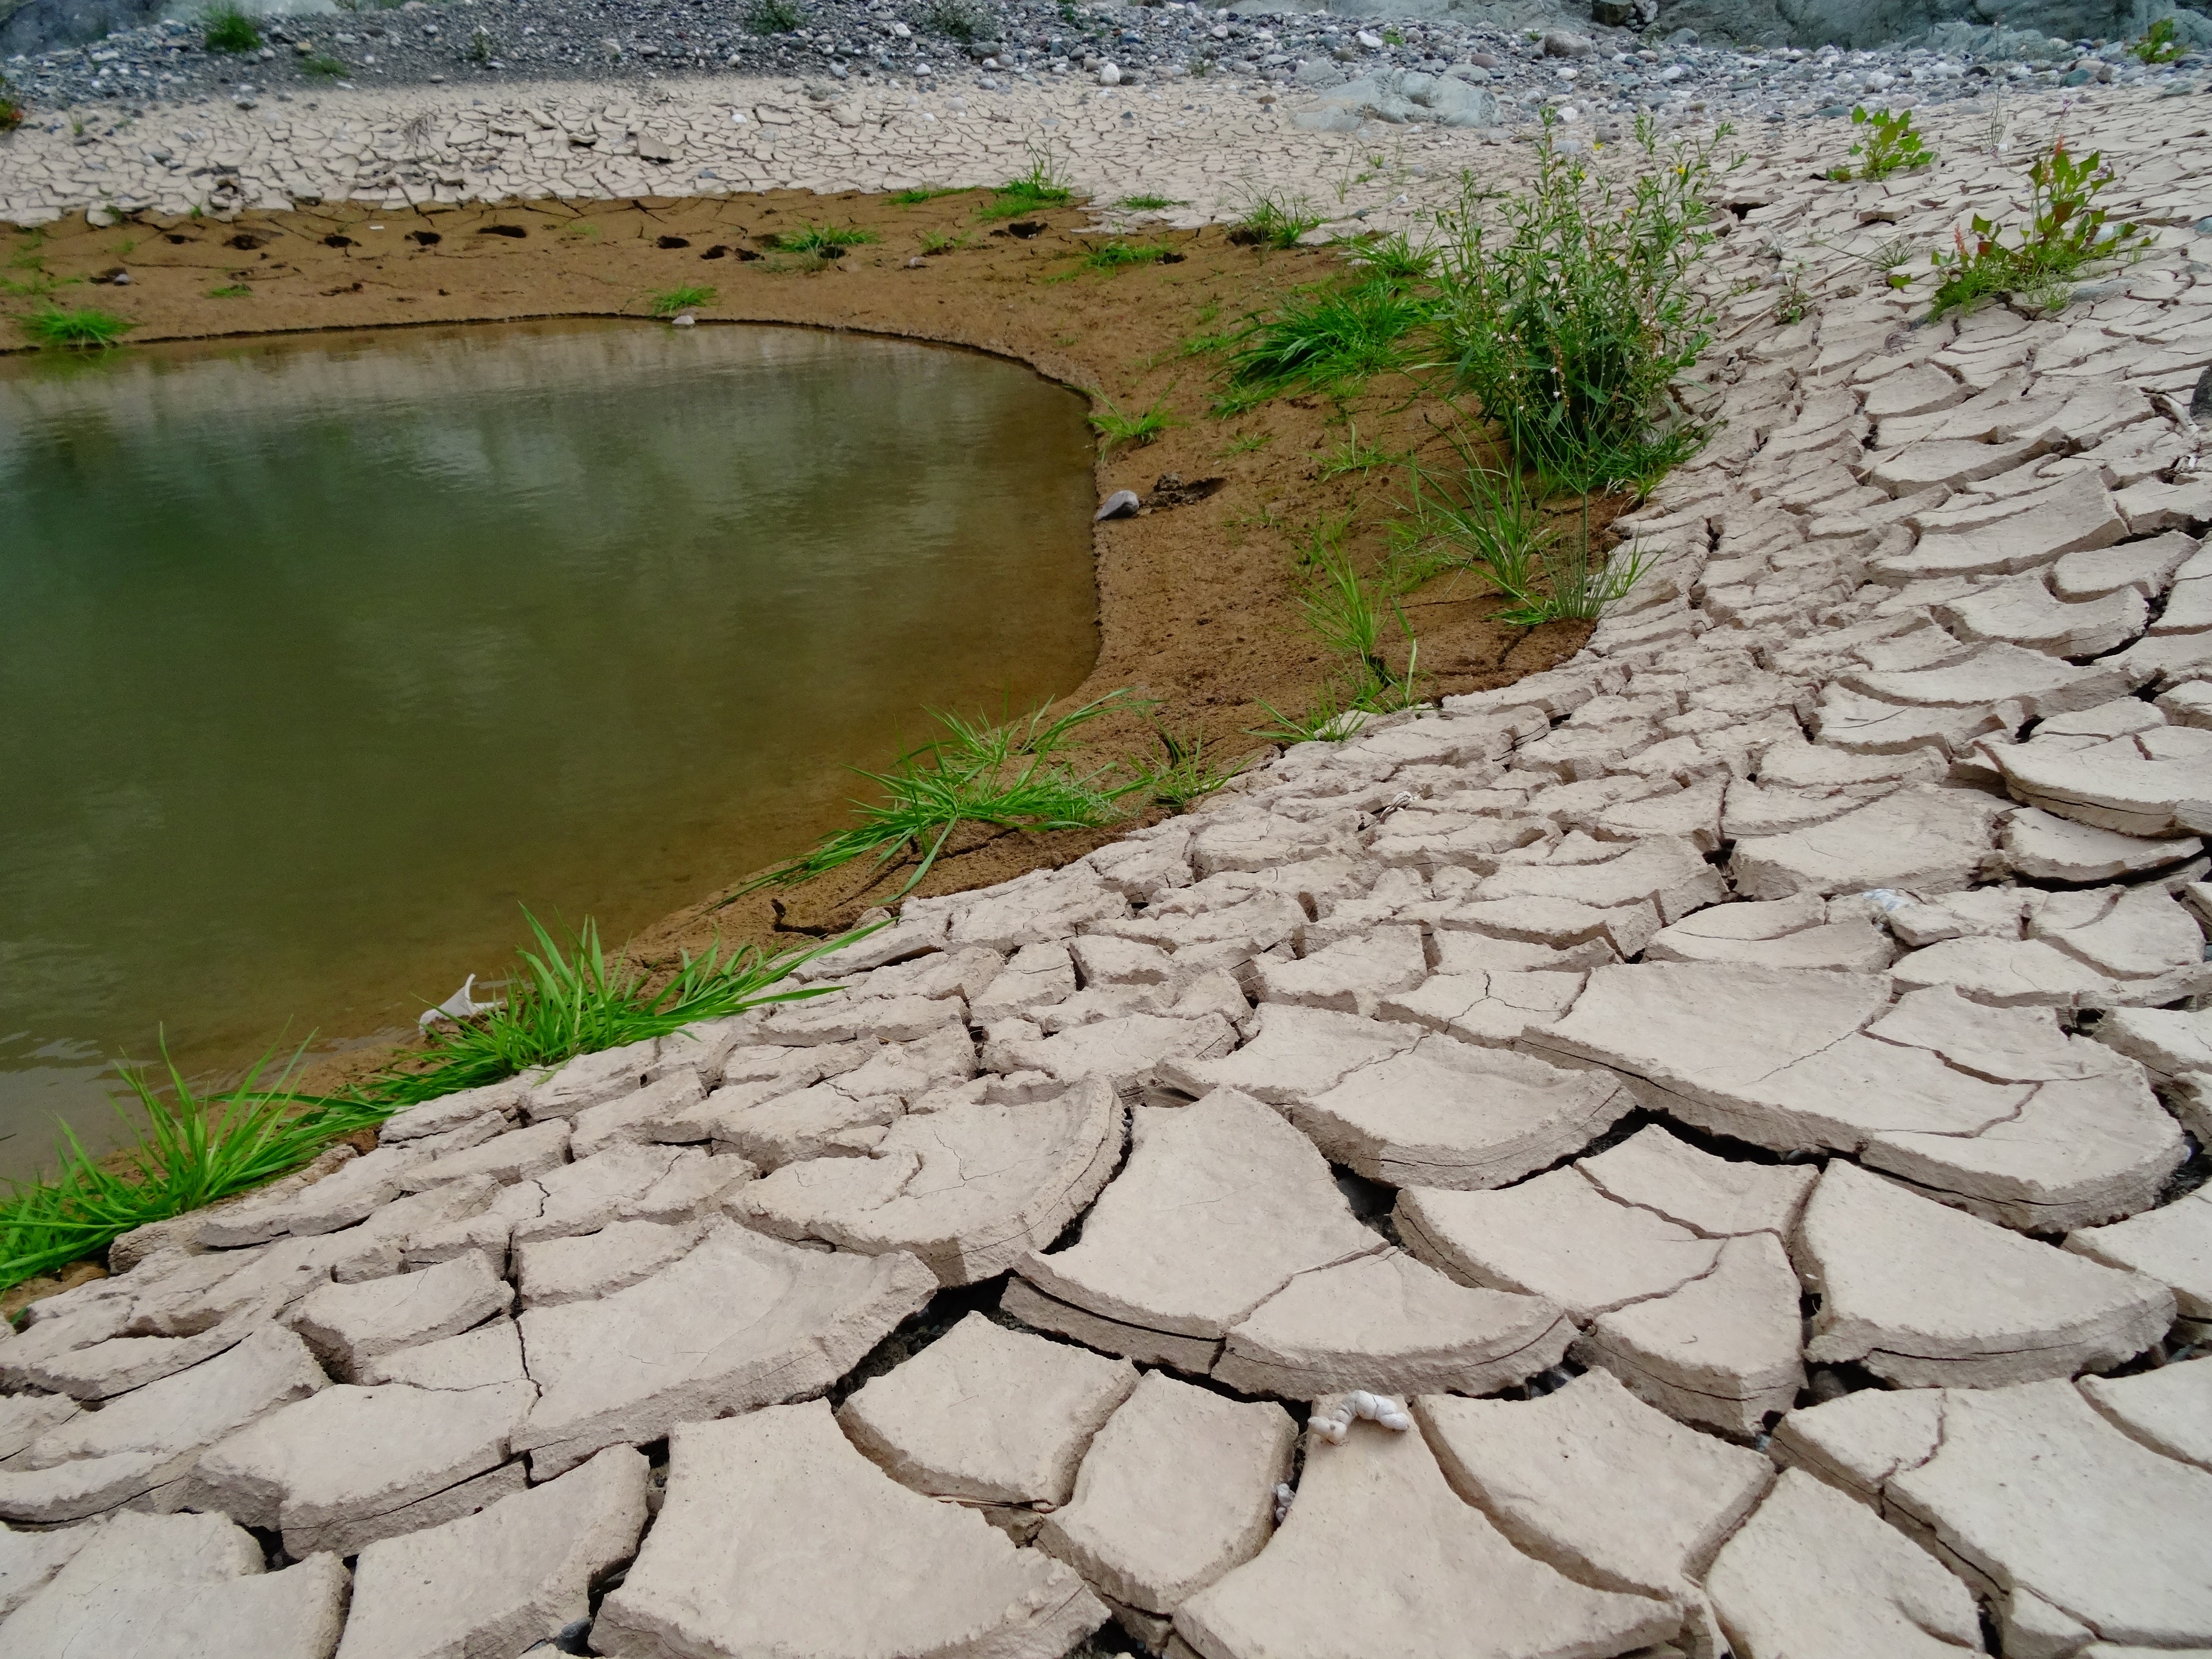
beach, water, nature, plant, flower, cobblestone, wall, asphalt, green, soil, life, disaster, drought, stream bed, road surface, geological phenomenon